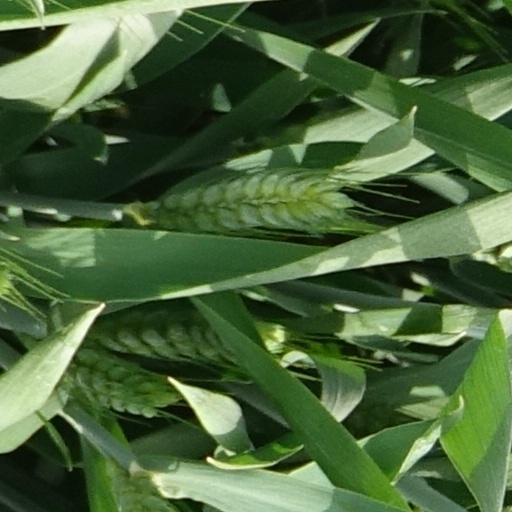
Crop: wheat